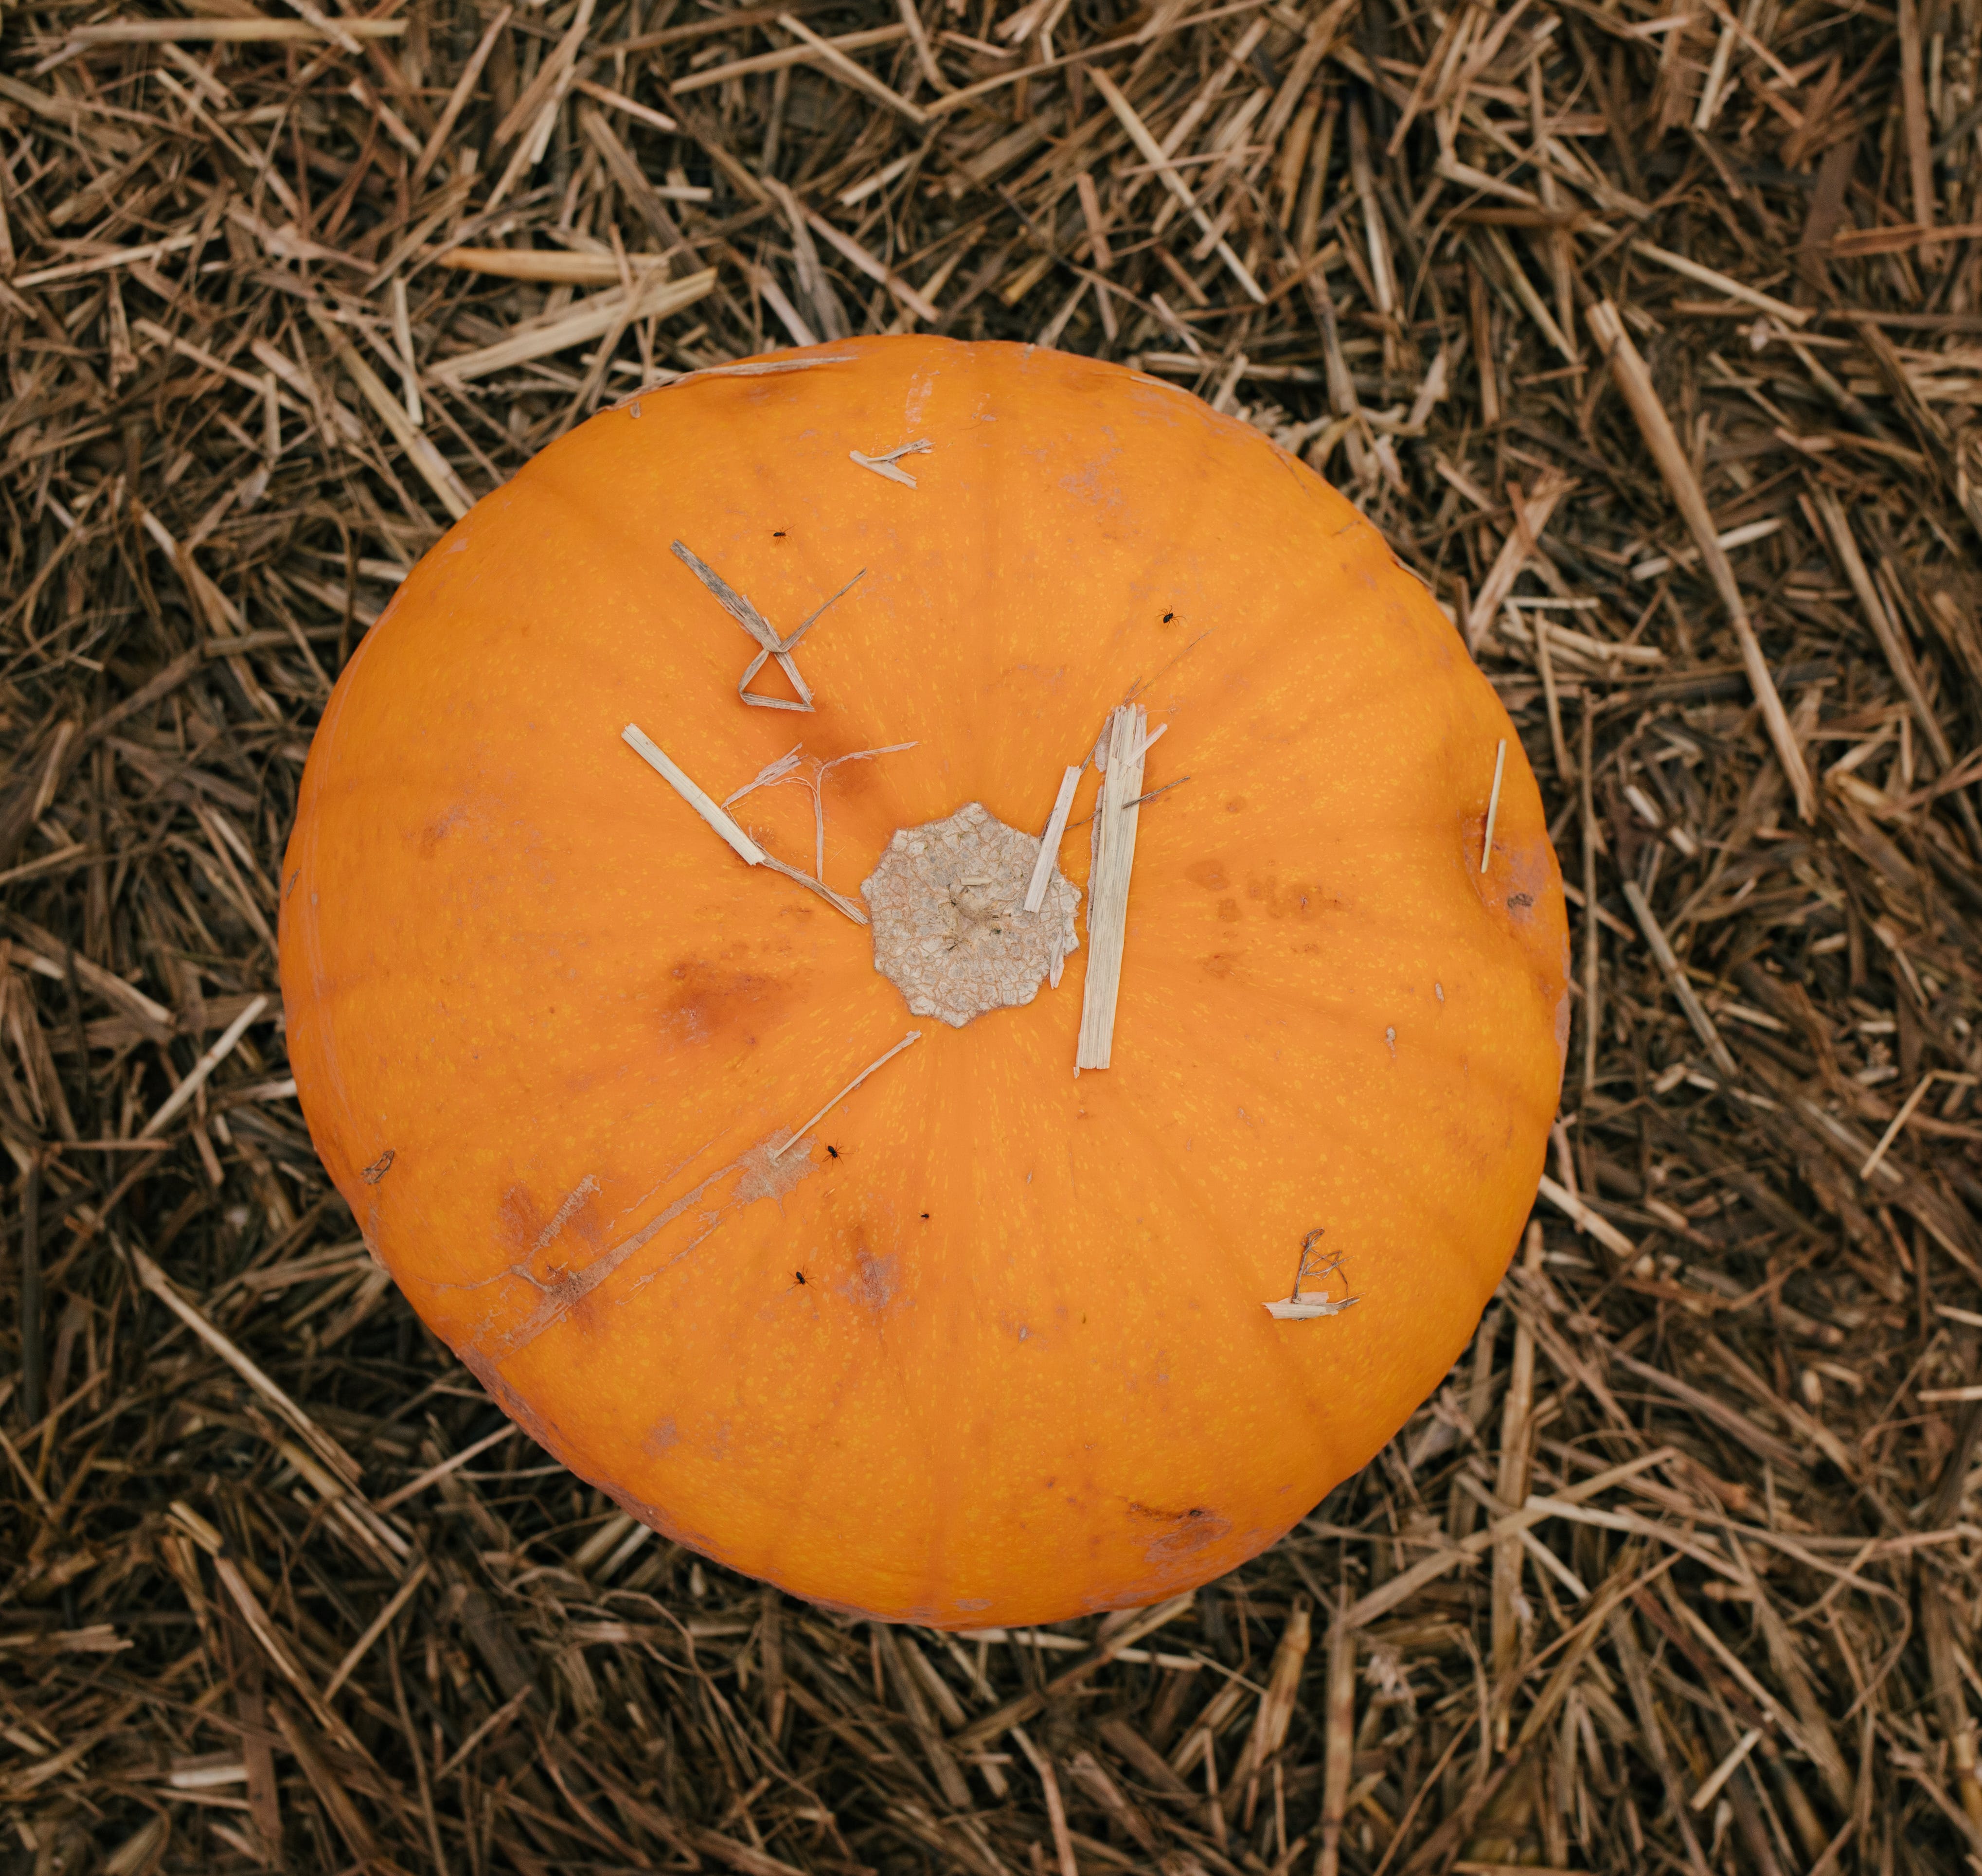
natural, natural material, wood, clock, grass, trunk, plant, watch, circle, groundcover, soil, deciduous, twig, symmetry, plant stem, still life photography, peach, home accessories, art, pattern